Dee Strange-Gordon

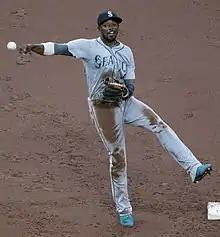
Strange-Gordon with the Seattle Mariners in 2018

Devaris "Dee" Strange-Gordon (born April 22, 1988), formerly known as Dee Gordon, is an American former professional baseball second baseman, shortstop, and center fielder. He played Major League Baseball (MLB) for the Los Angeles Dodgers, Miami Marlins, Seattle Mariners, and Washington Nationals.